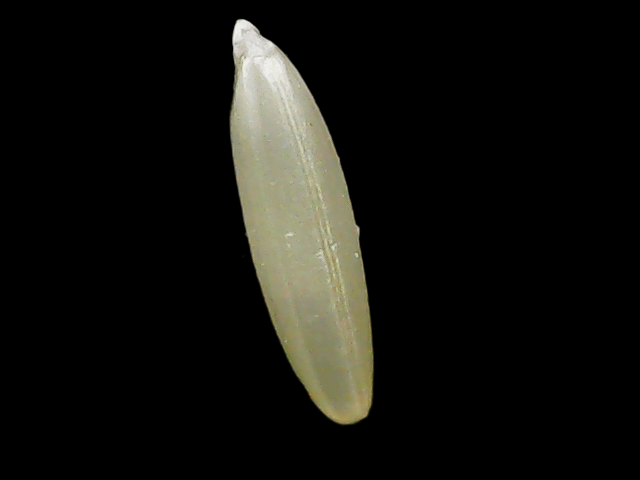
Rice variety: Binadhan25